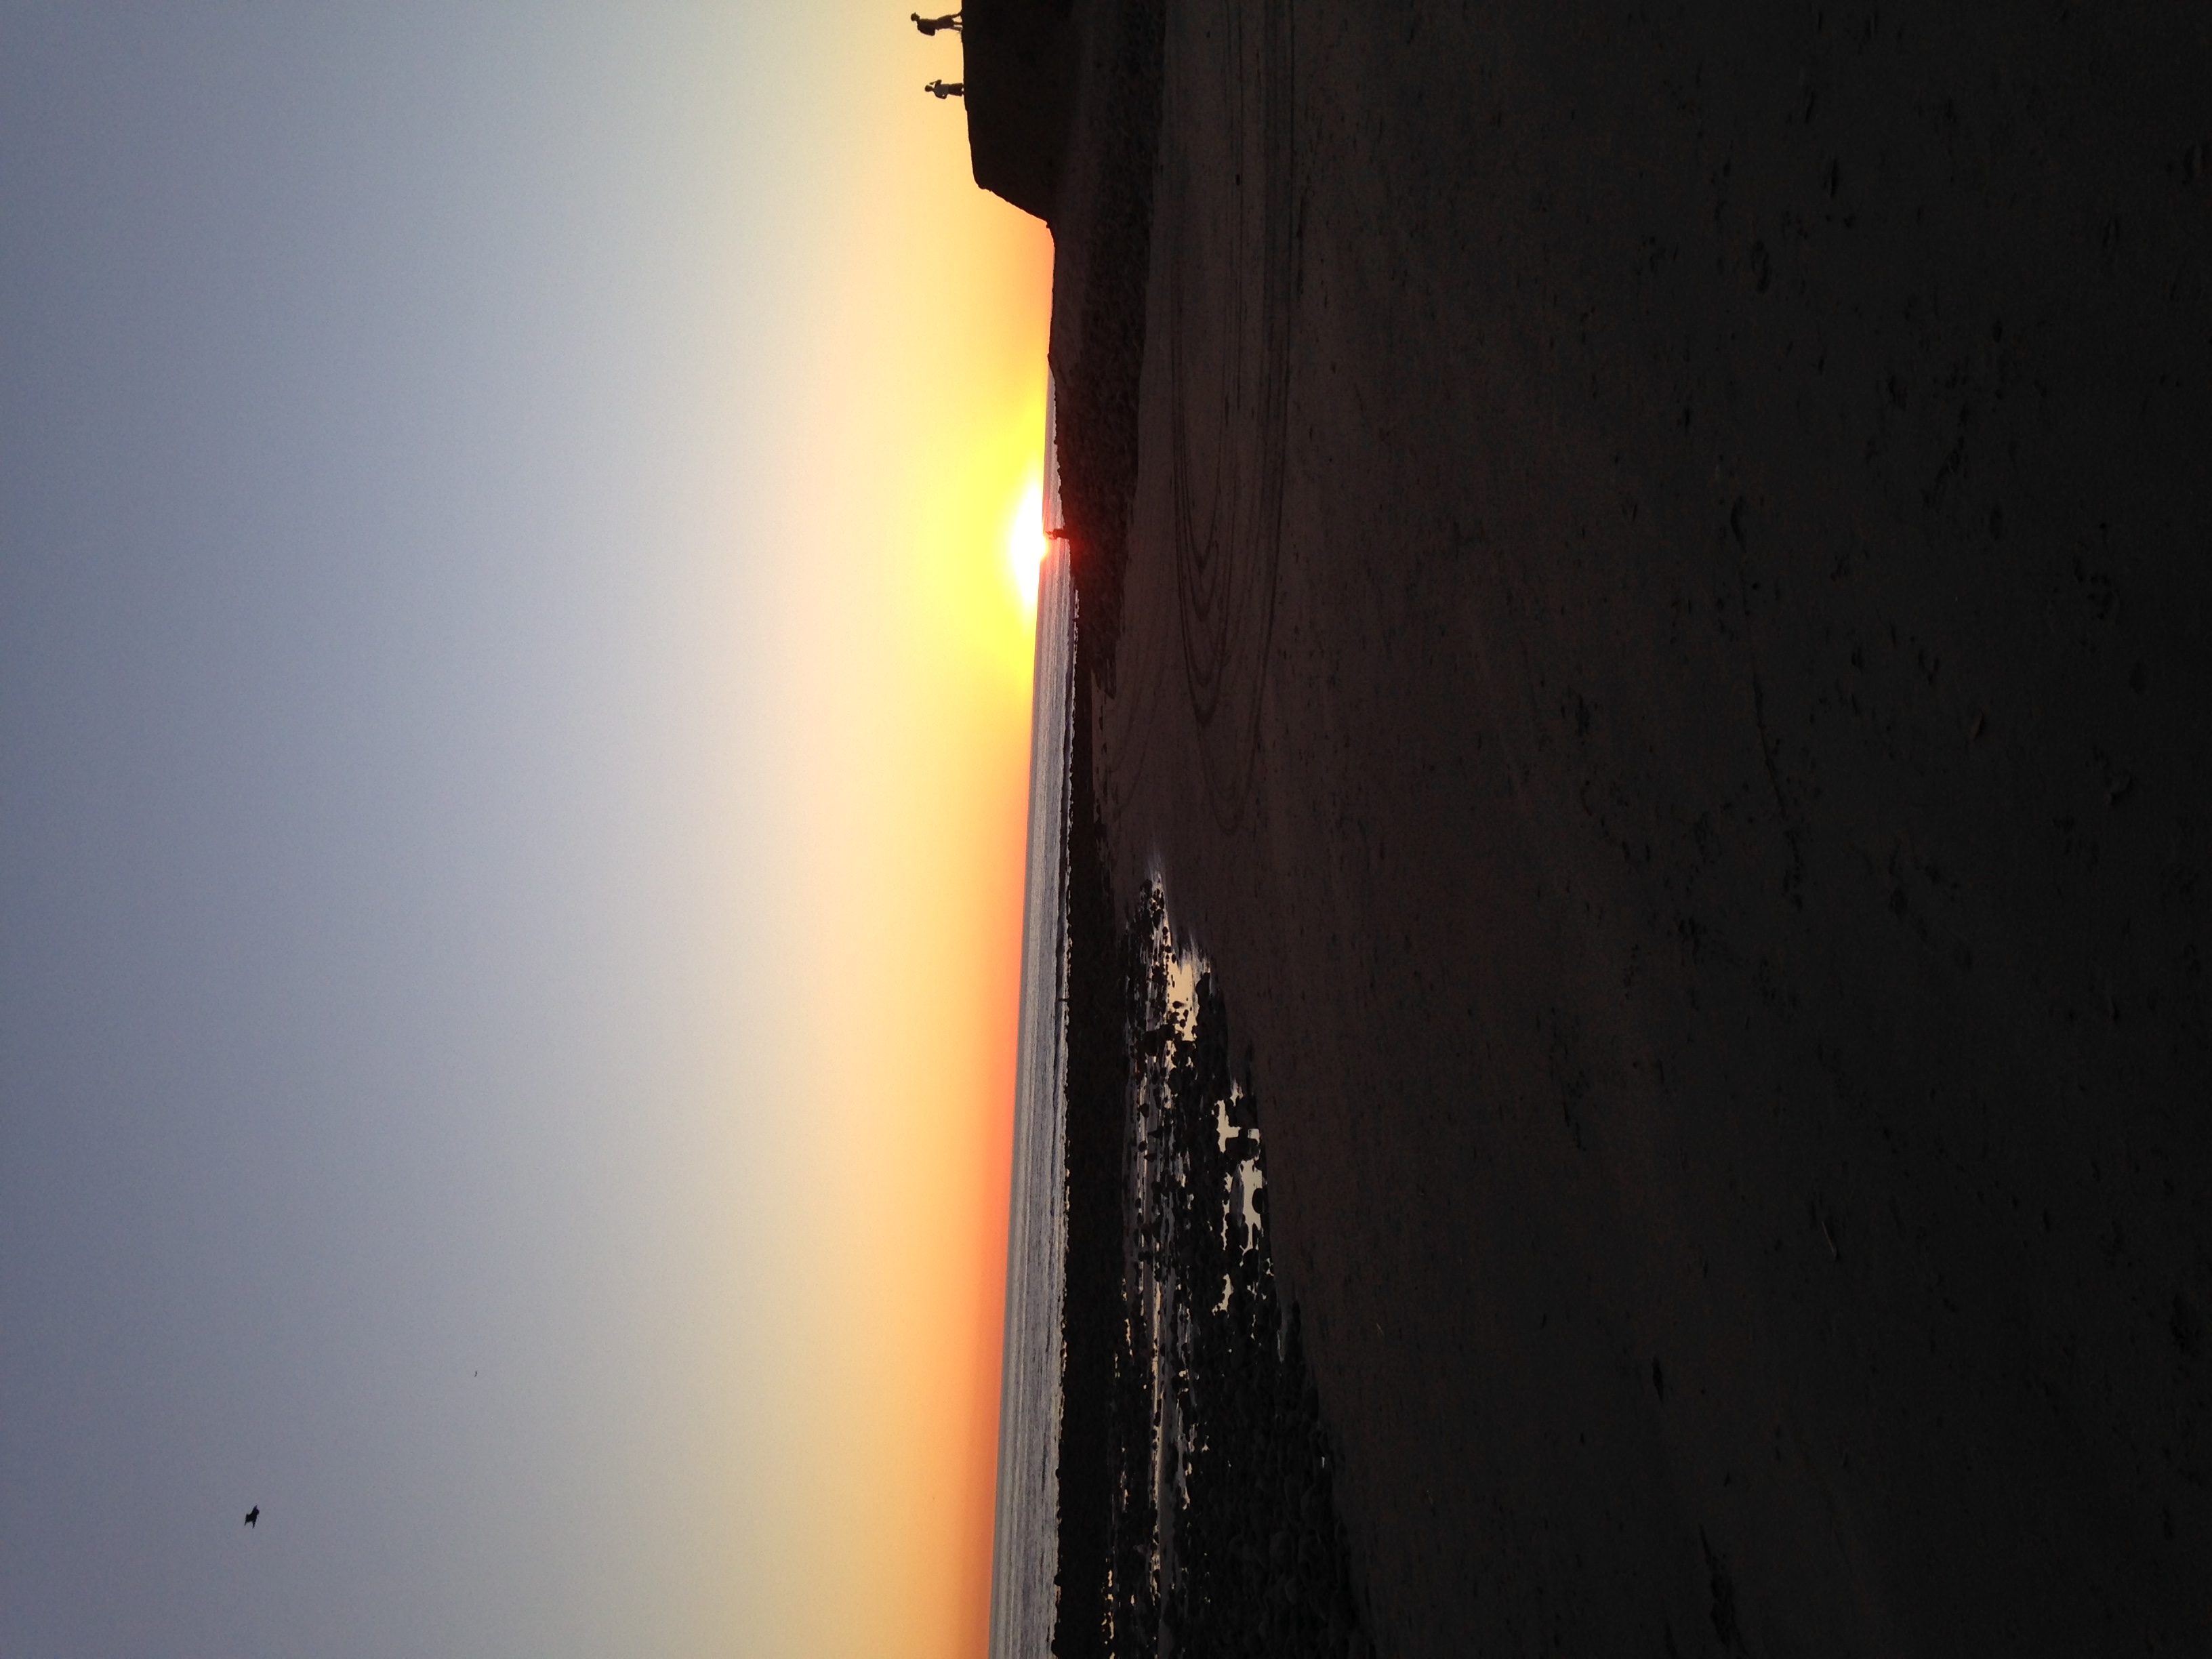
beach, sea, coast, sand, ocean, horizon, sun, sunrise, sunset, sunlight, morning, shore, wave, dawn, dusk, evening, bay, body of water, cape, afterglow